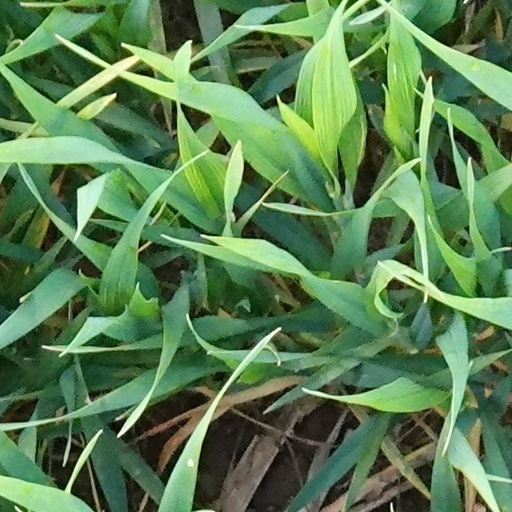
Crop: wheat